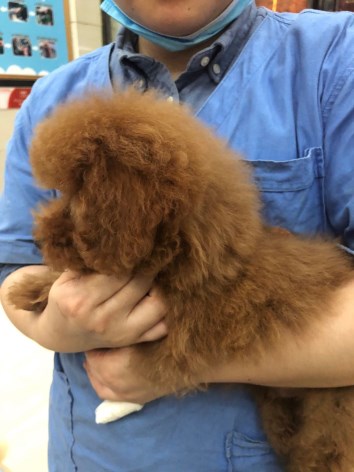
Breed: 2925-n000114-toy_poodle